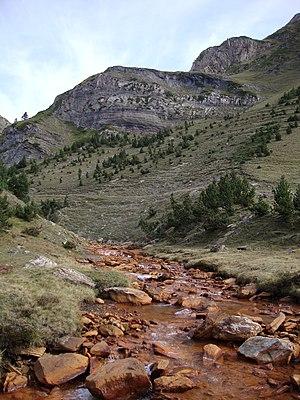
Le Río Unhòla est une rivière du Val d'Aran en Espagne, elle prend naissance dans les Pyrénées espagnole. C'est un affluent de la Garonne.